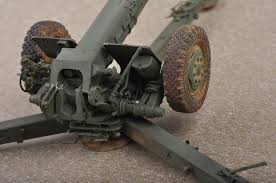
Label: Self Propelled Artillery